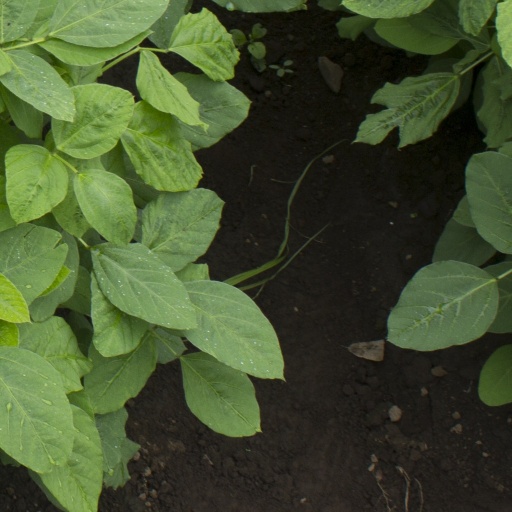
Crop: soybean